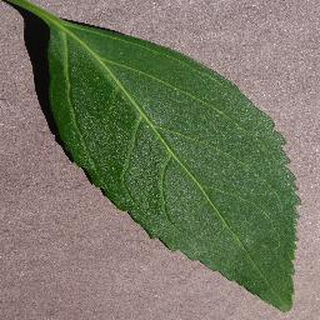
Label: healthy_cherry